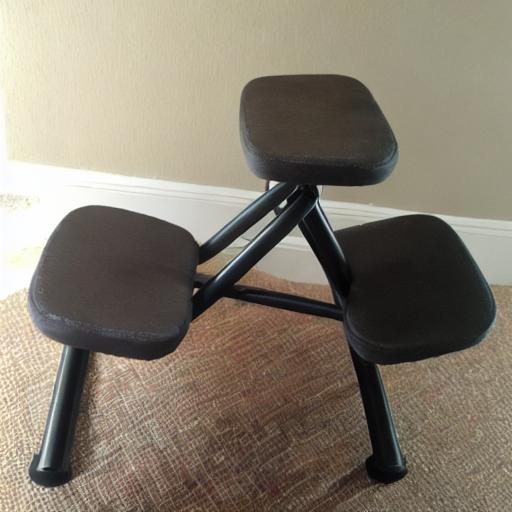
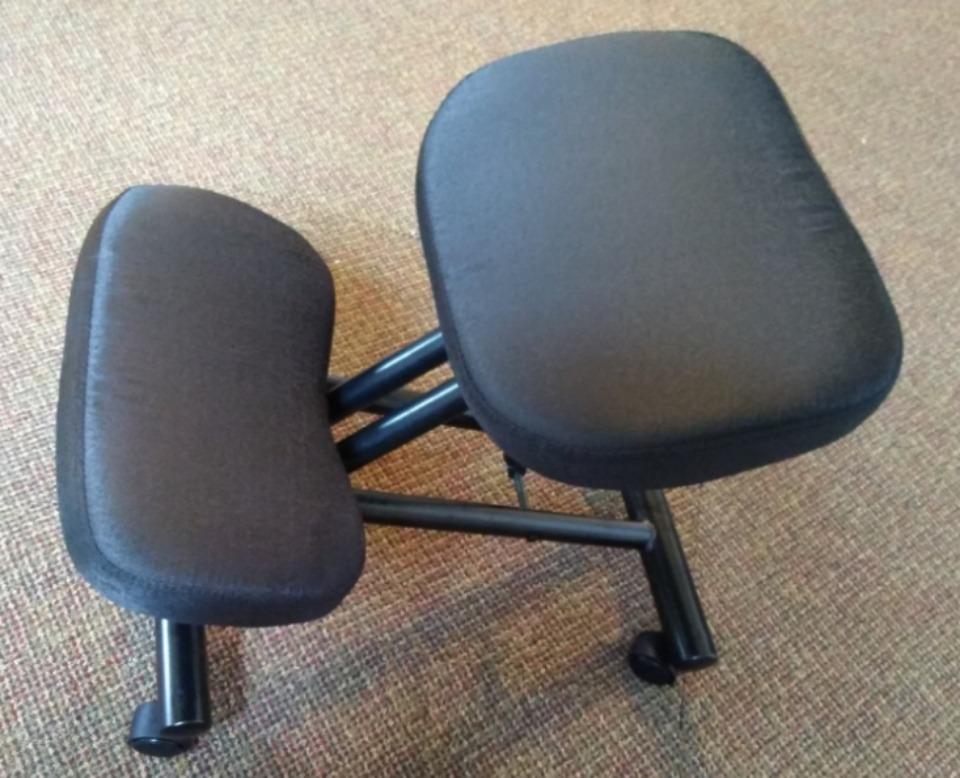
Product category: stool
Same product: no